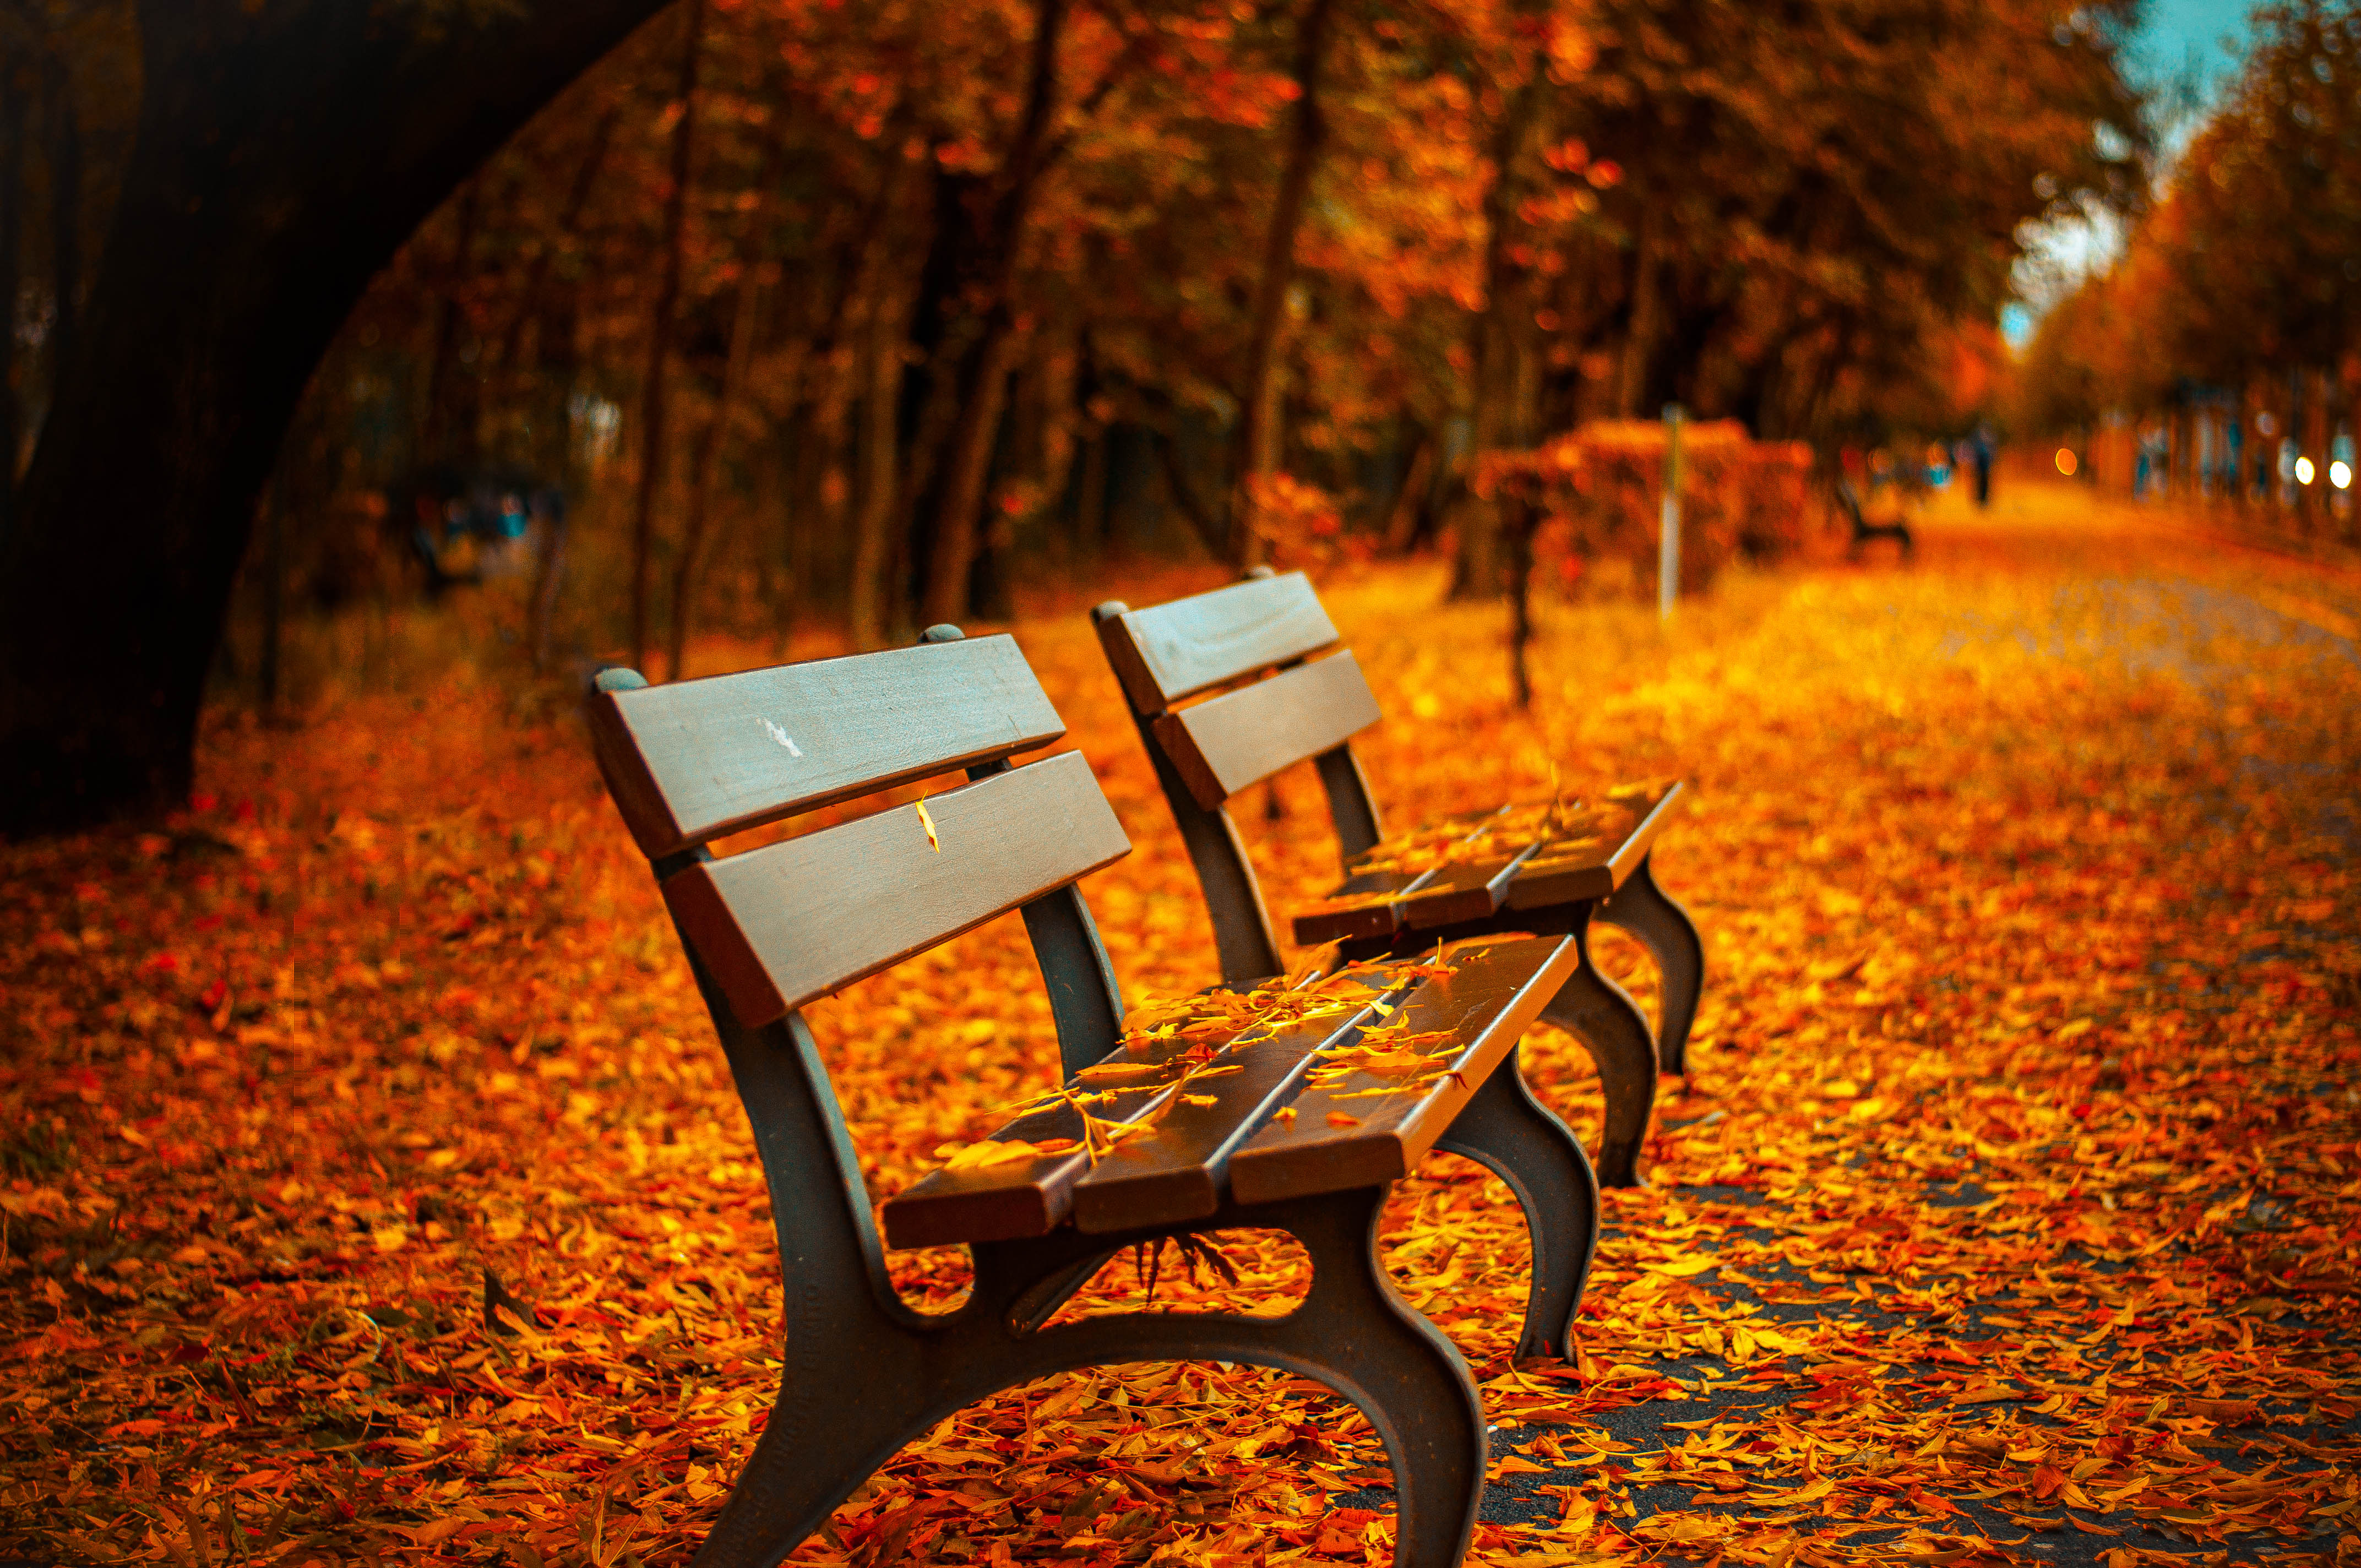
tree, path, outdoor, light, bench, night, photography, sunlight, morning, leaf, evening, orange, reflection, color, autumn, darkness, season, leaves, publicdomain, focus, orangeleaves, publicbench, computer wallpaper